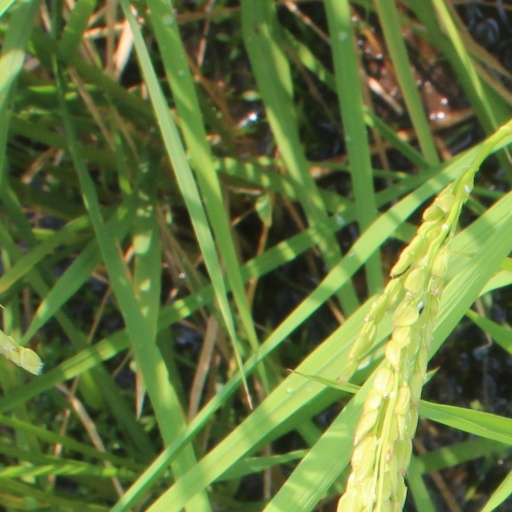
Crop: rice